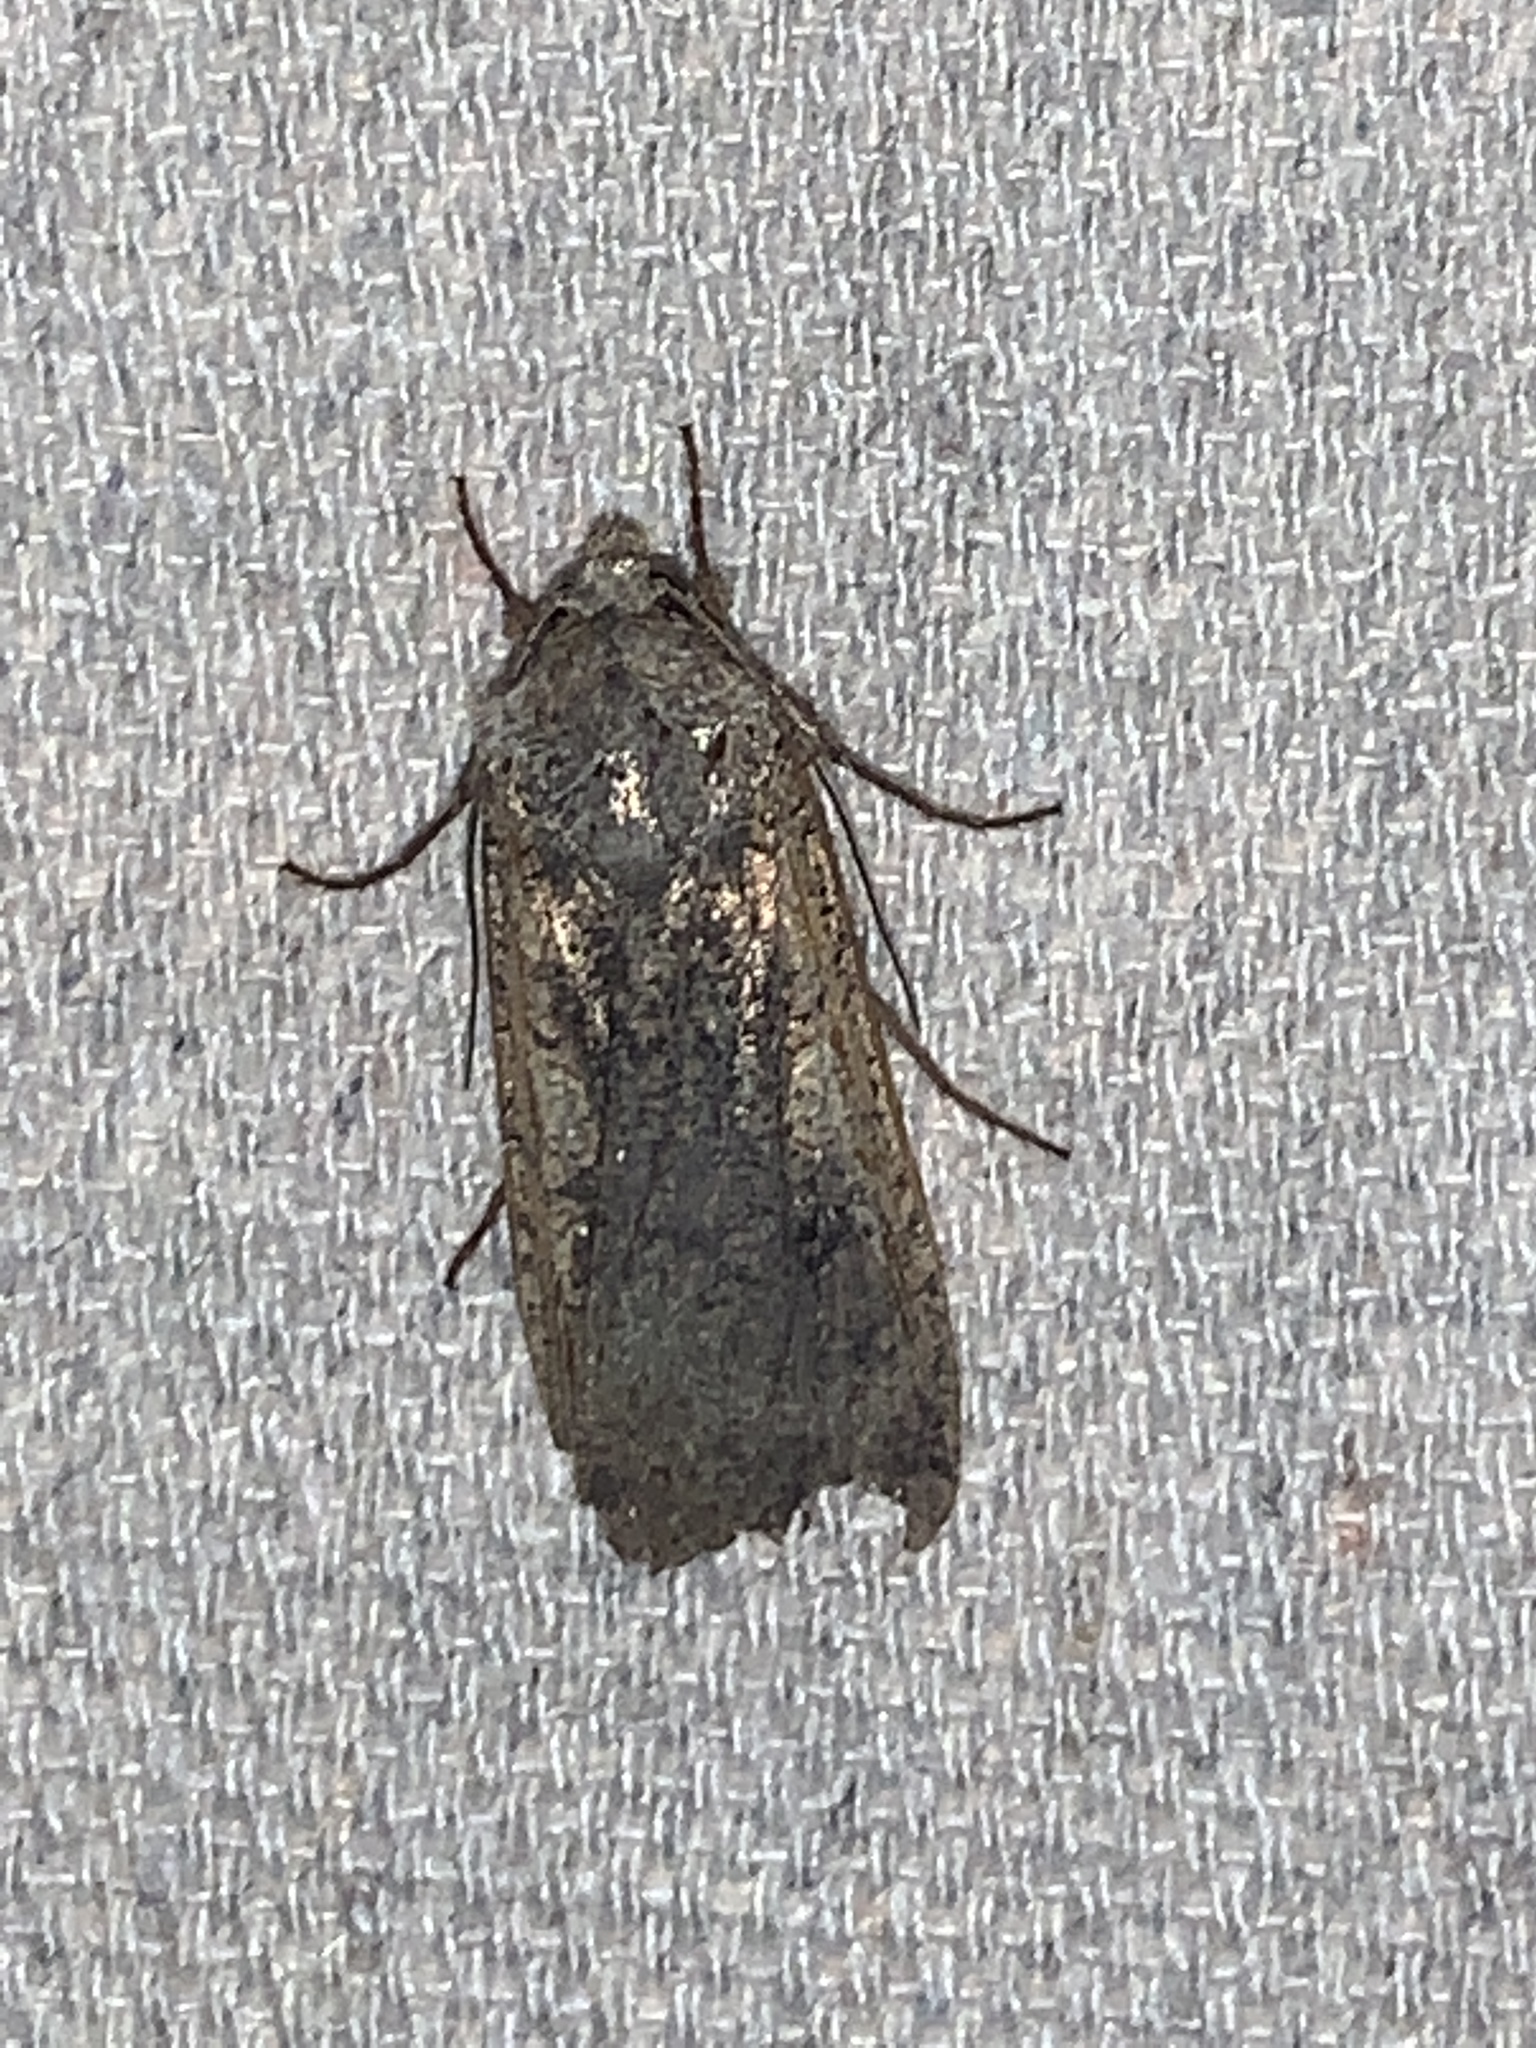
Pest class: cutworms